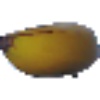
Label: Banana 1